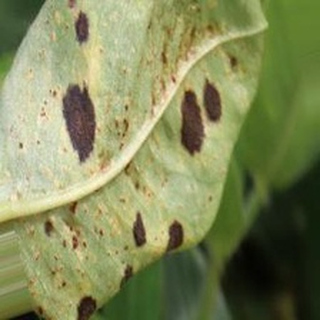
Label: groundnut_rust